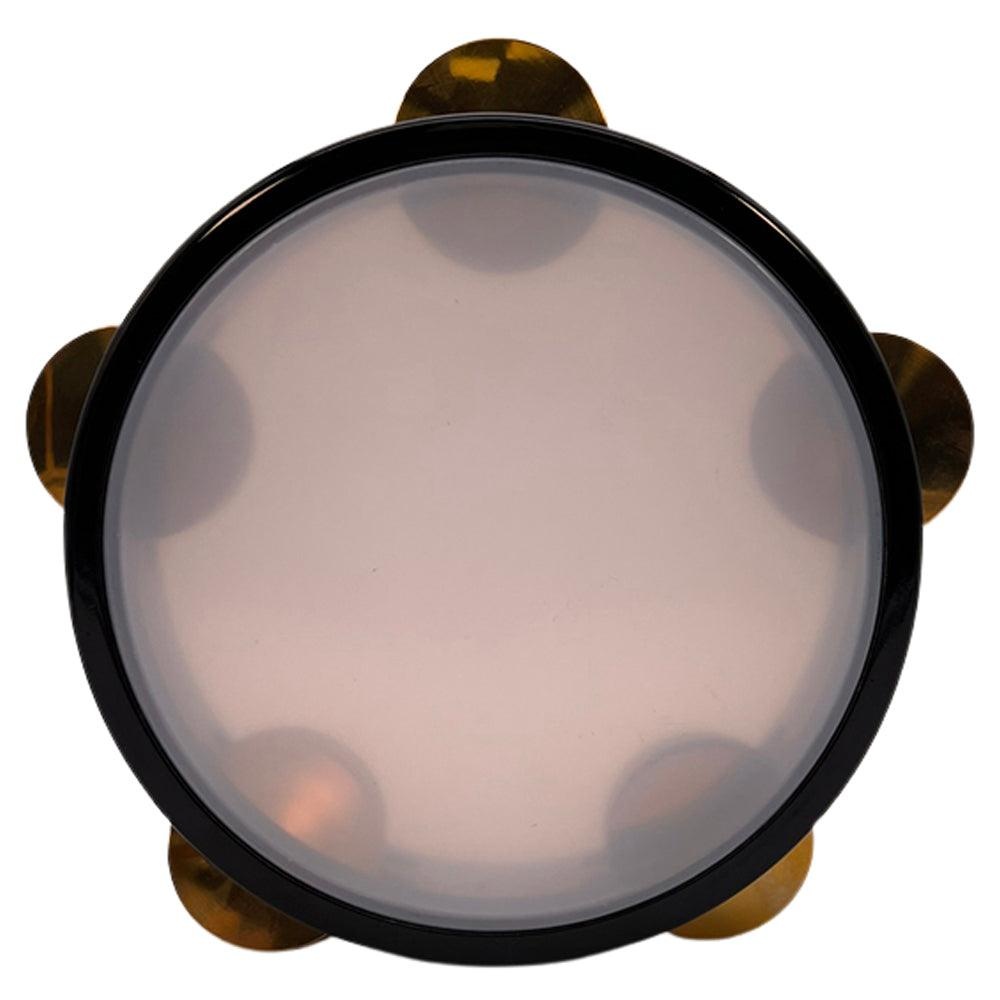
Riq Sultan RTR302
Fabriqué en : Turquie Marque : Sultan Cadre : bois acajou Peau : synthétique Wave Tirant : 5 vis Diamètre de la peau : 21 cm Hauteur : 6 cm Poids : 1 kg 10 paires de cymbalettes en bronze martelées à la main Accordable Sacoche : oui Disponible aussi en boutique à Paris
Brand: Sultan
Category: Arts & Entertainment > Hobbies & Creative Arts > Musical Instruments > Percussion > Hand Percussion > Hand Drums > Frame Drums > Tars